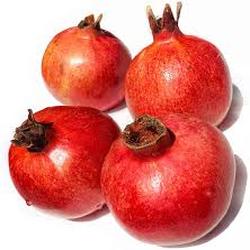
Label: Pomegranate